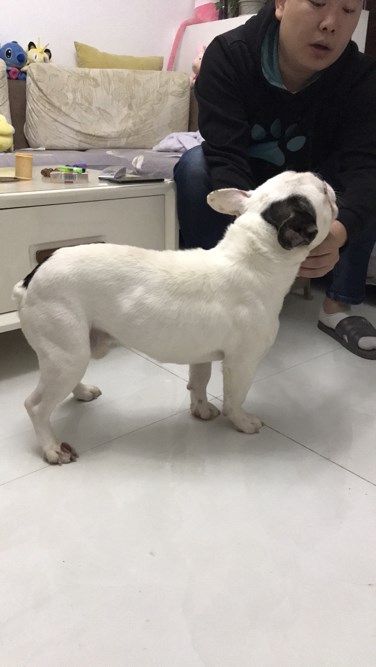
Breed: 1121-n000002-French_bulldog